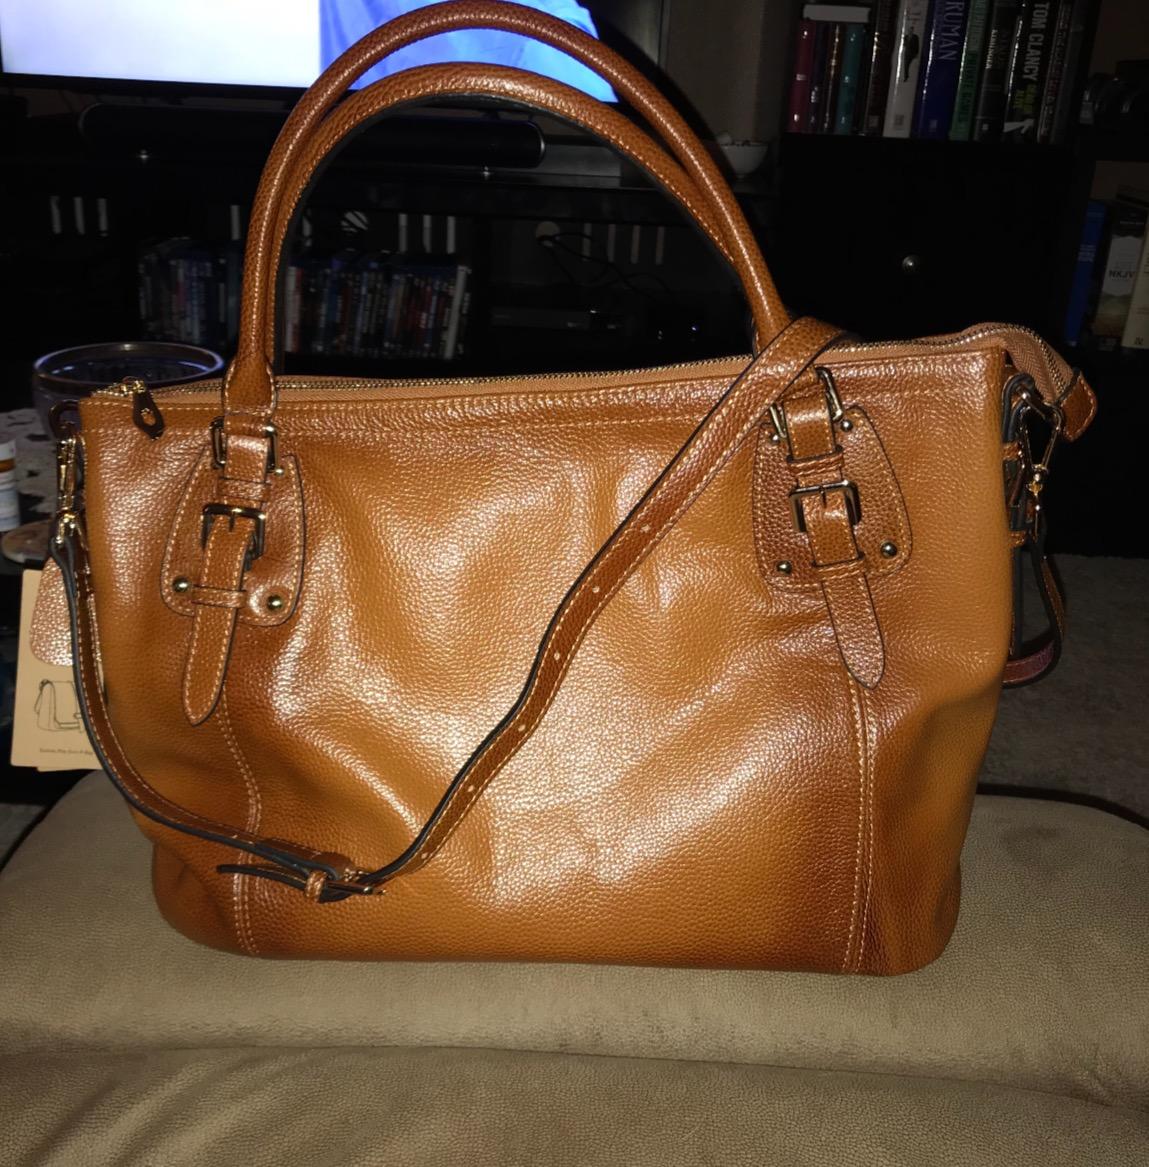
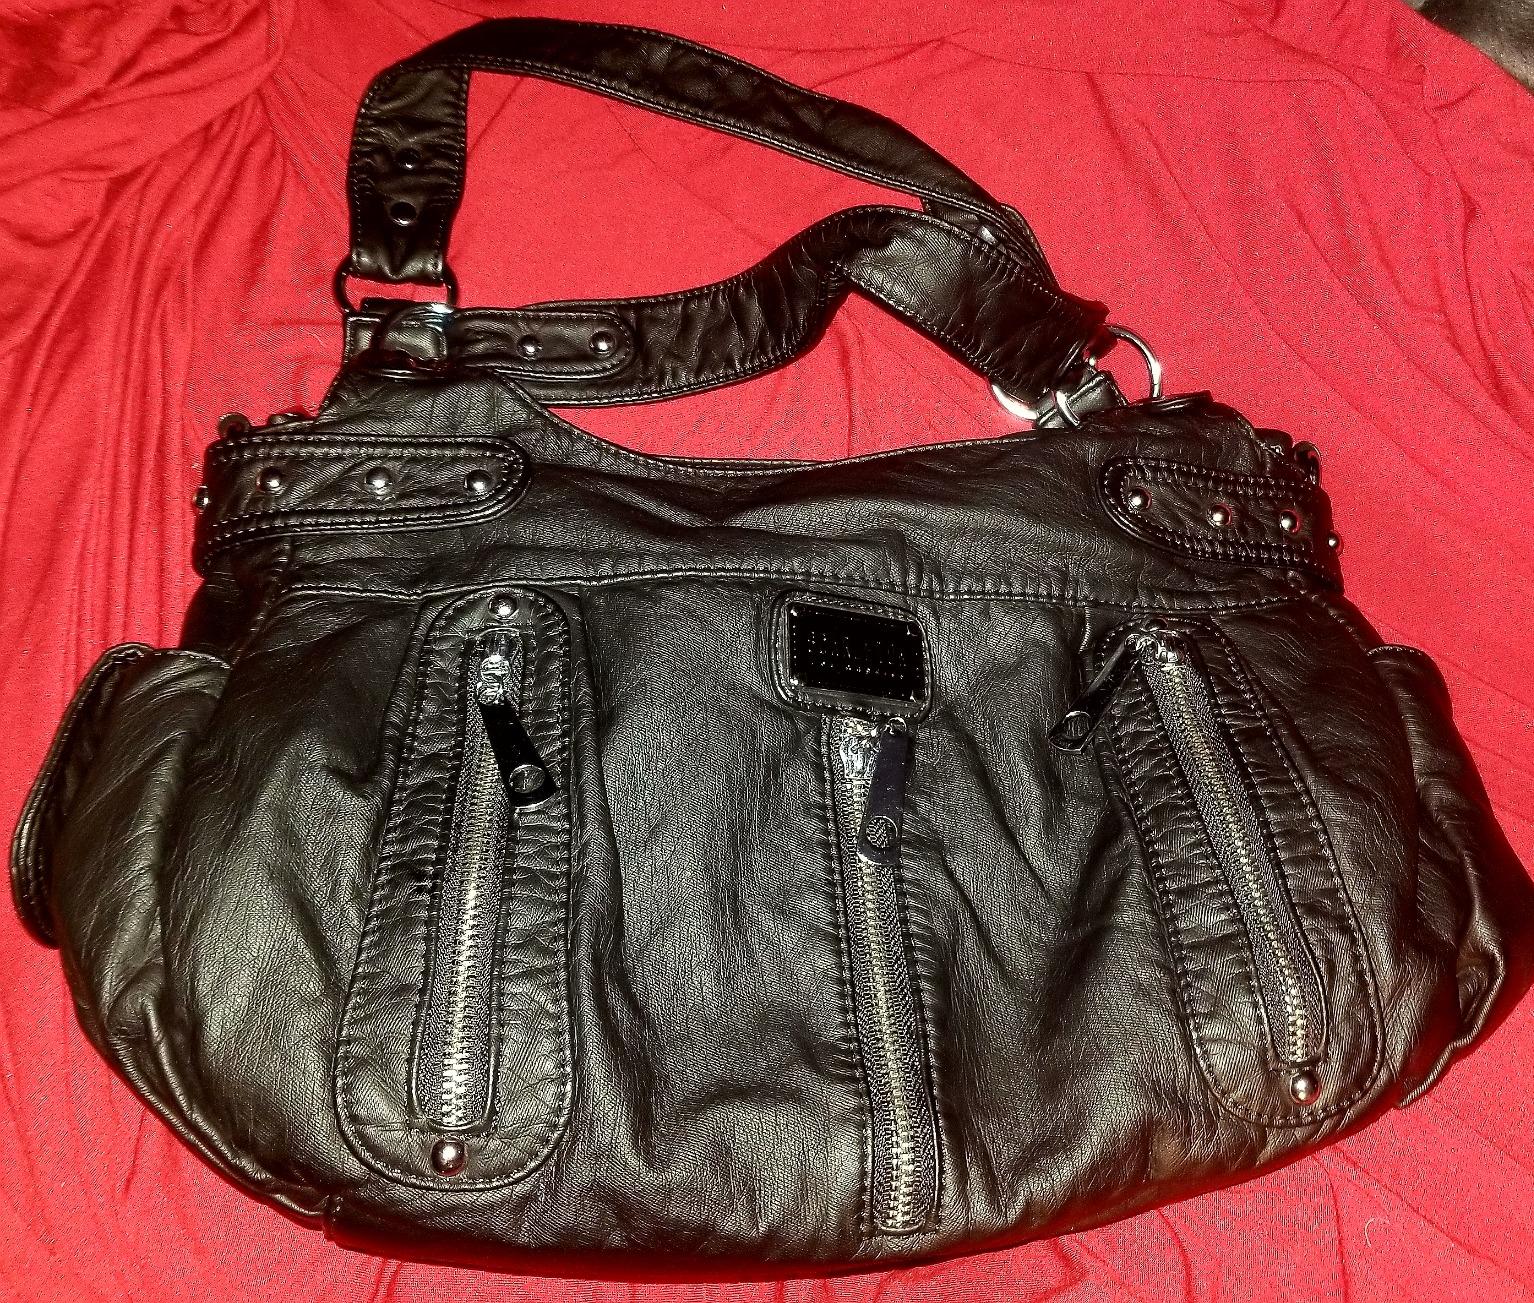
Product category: accessories_handbag
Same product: no